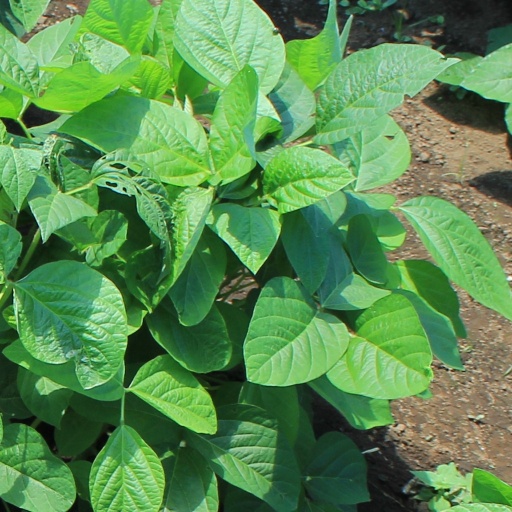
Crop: soybean